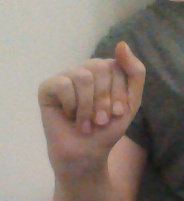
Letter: saad